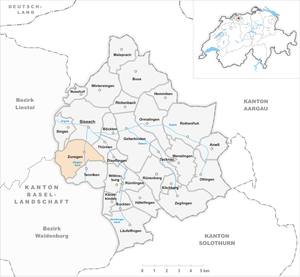
Zunzgen est une commune suisse du canton de Bâle-Campagne, située dans le district de Sissach.